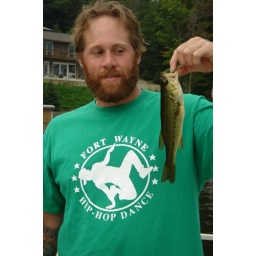
nothing big or long about the fish in big long lake